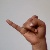
The image shows a hand gesture representing the letter 'J' in Indian Sign Language.